Orlando Polmonari

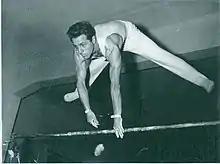

Orlando Polmonari (11 March 1924 – 27 August 2014) was an Italian gymnast. He won a bronze medal in the "all-around" with the Italian national team at the 1960 Summer Olympics. He was born and died in Ferrara, Italy.